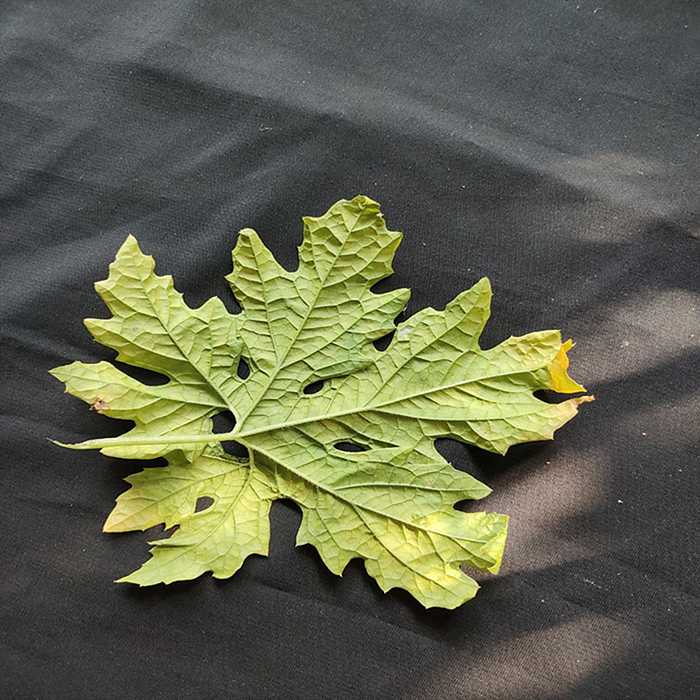
Plant: Bitter Gourd
Label: Mosaic virus